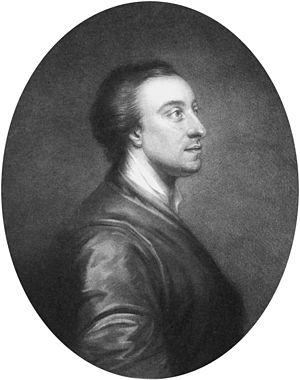
Les Aventures de Roderick Random ou Roderick Random, en anglais, The Adventures of Roderick Random, publié en 1748, est le premier roman de Tobias Smollett. Le roman n'a d'abord pas été signé, mais lorsque son succès s'est confirmé, l'auteur en a reconnu la paternité. Si Paul-Gabriel Boucé défend âprement la thèse que l'assimilation entre Smollett et ses personae de fiction, en particulier son héros, a été fort dommageable à sa réputation littéraire, il ne semble pas y avoir de doute que Roderick Random s'appuie, au moins en partie, sur l'expérience personnelle de l'auteur embarqué dans la Royal Navy comme assistant-chirurgien, en particulier lors du siège de Carthagène.
Mark Akenside est un poète anglais.